Eleonora di Garzia di Toledo

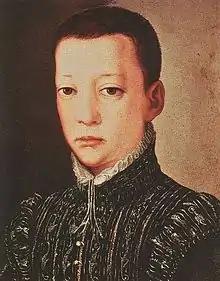
Pietro de' Medici, the youngest and most disturbed of Cosimo I's children. Workshop of Agnolo Bronzino, 1560s.

For Leonora, the marriage brought both advantages and disadvantages. On the one hand, it cemented her relationship with one of the richest families in Europe and allowed her to remain at a court where women were often granted more freedom, or at least discretion, than elsewhere; on the other hand, Pietro was the least stable of the Medici offspring, exhibiting from an early age a cruel and disturbed temperament that troubled his parents. As a result, the marriage, unlike that of Cosimo and Eleonora, was never a physical and emotional success. In this it resembled that of Isabella de' Medici, whose protégée Leonora became, and Paolo Giordano I Orsini. Duke Cosimo had married his beloved daughter Isabella into the House of Orsini for political reasons, to strengthen his position on the borders of southern Tuscany. Although Isabella had two children by Paolo Giordano, she had chosen not to live at her husband's castle at Bracciano or in Rome, where he conducted his political and amorous affairs. Instead, with Cosimo's permission, she had remained in Florence, cultivating an artistic salon at her Villa Baroncelli in the south of the city, and discreetly taking lovers, notably Troilo Orsini, a cousin of her husband's. Leonora became part of Isabella's circle and renowned for her beauty and vivacity. Like Isabella, she sponsored charities and the arts, serving as the patron of the literary Accademia degli Alterati. Neglected by her husband, she also followed Isabella's example in taking lovers. Under the liberal Cosimo, such behaviour was tolerated as long as discretion was maintained and the marriages reaped political advantages. The women's respective husbands conducted affairs of their own, leading largely separate lives.